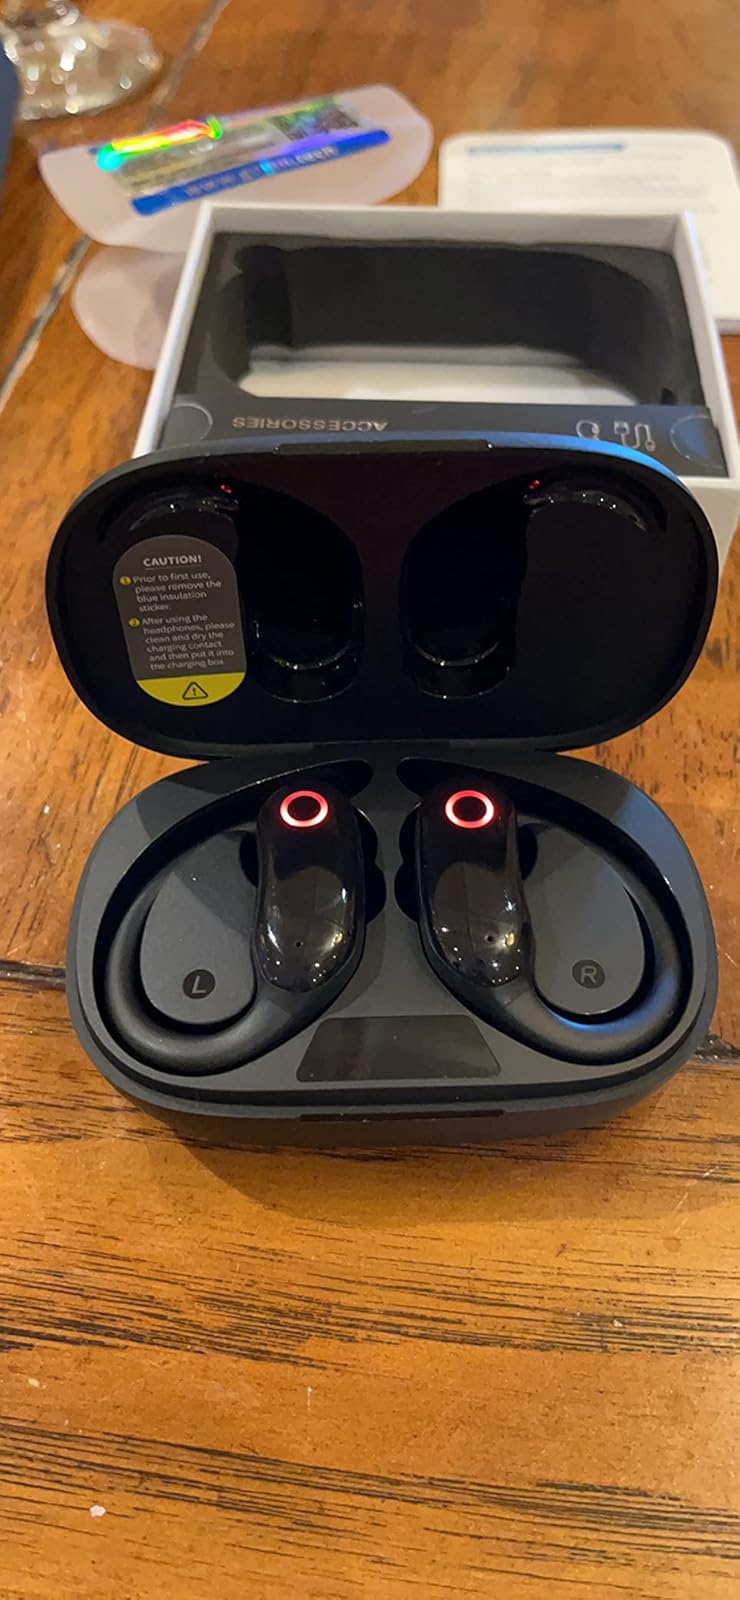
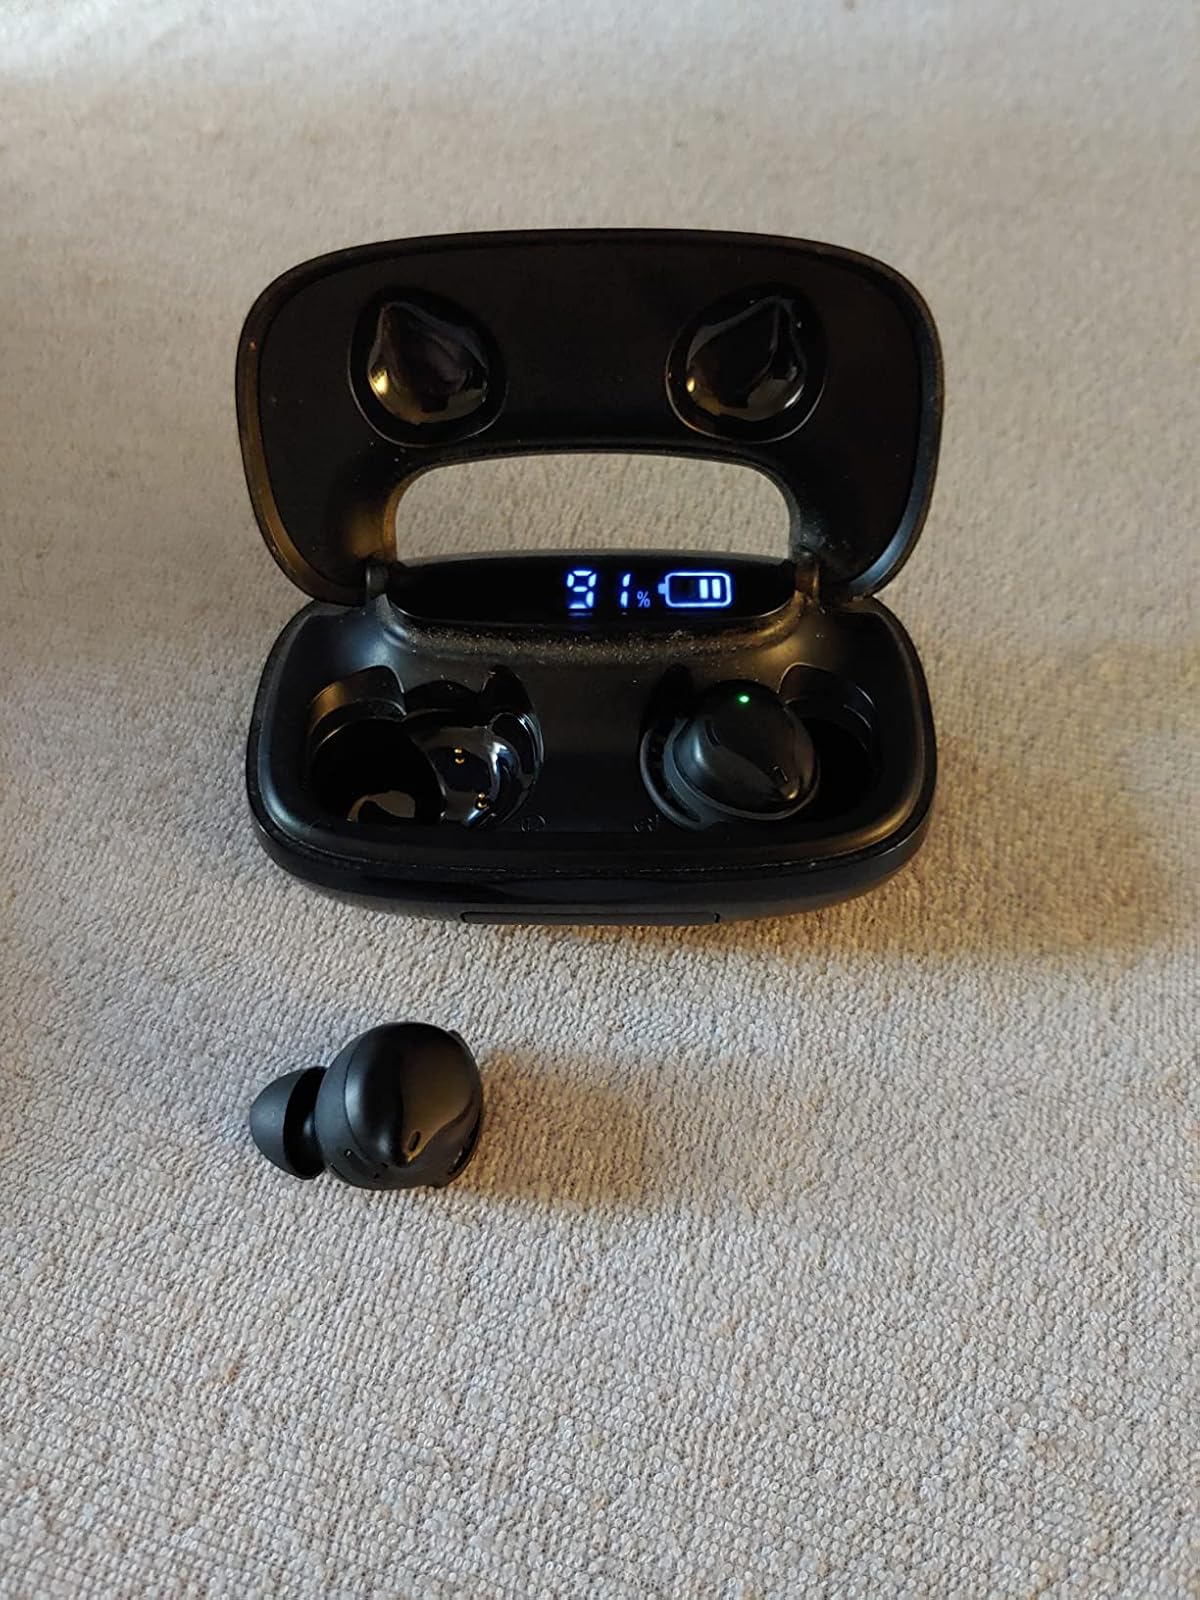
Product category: earbuds
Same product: no